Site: brandenburg
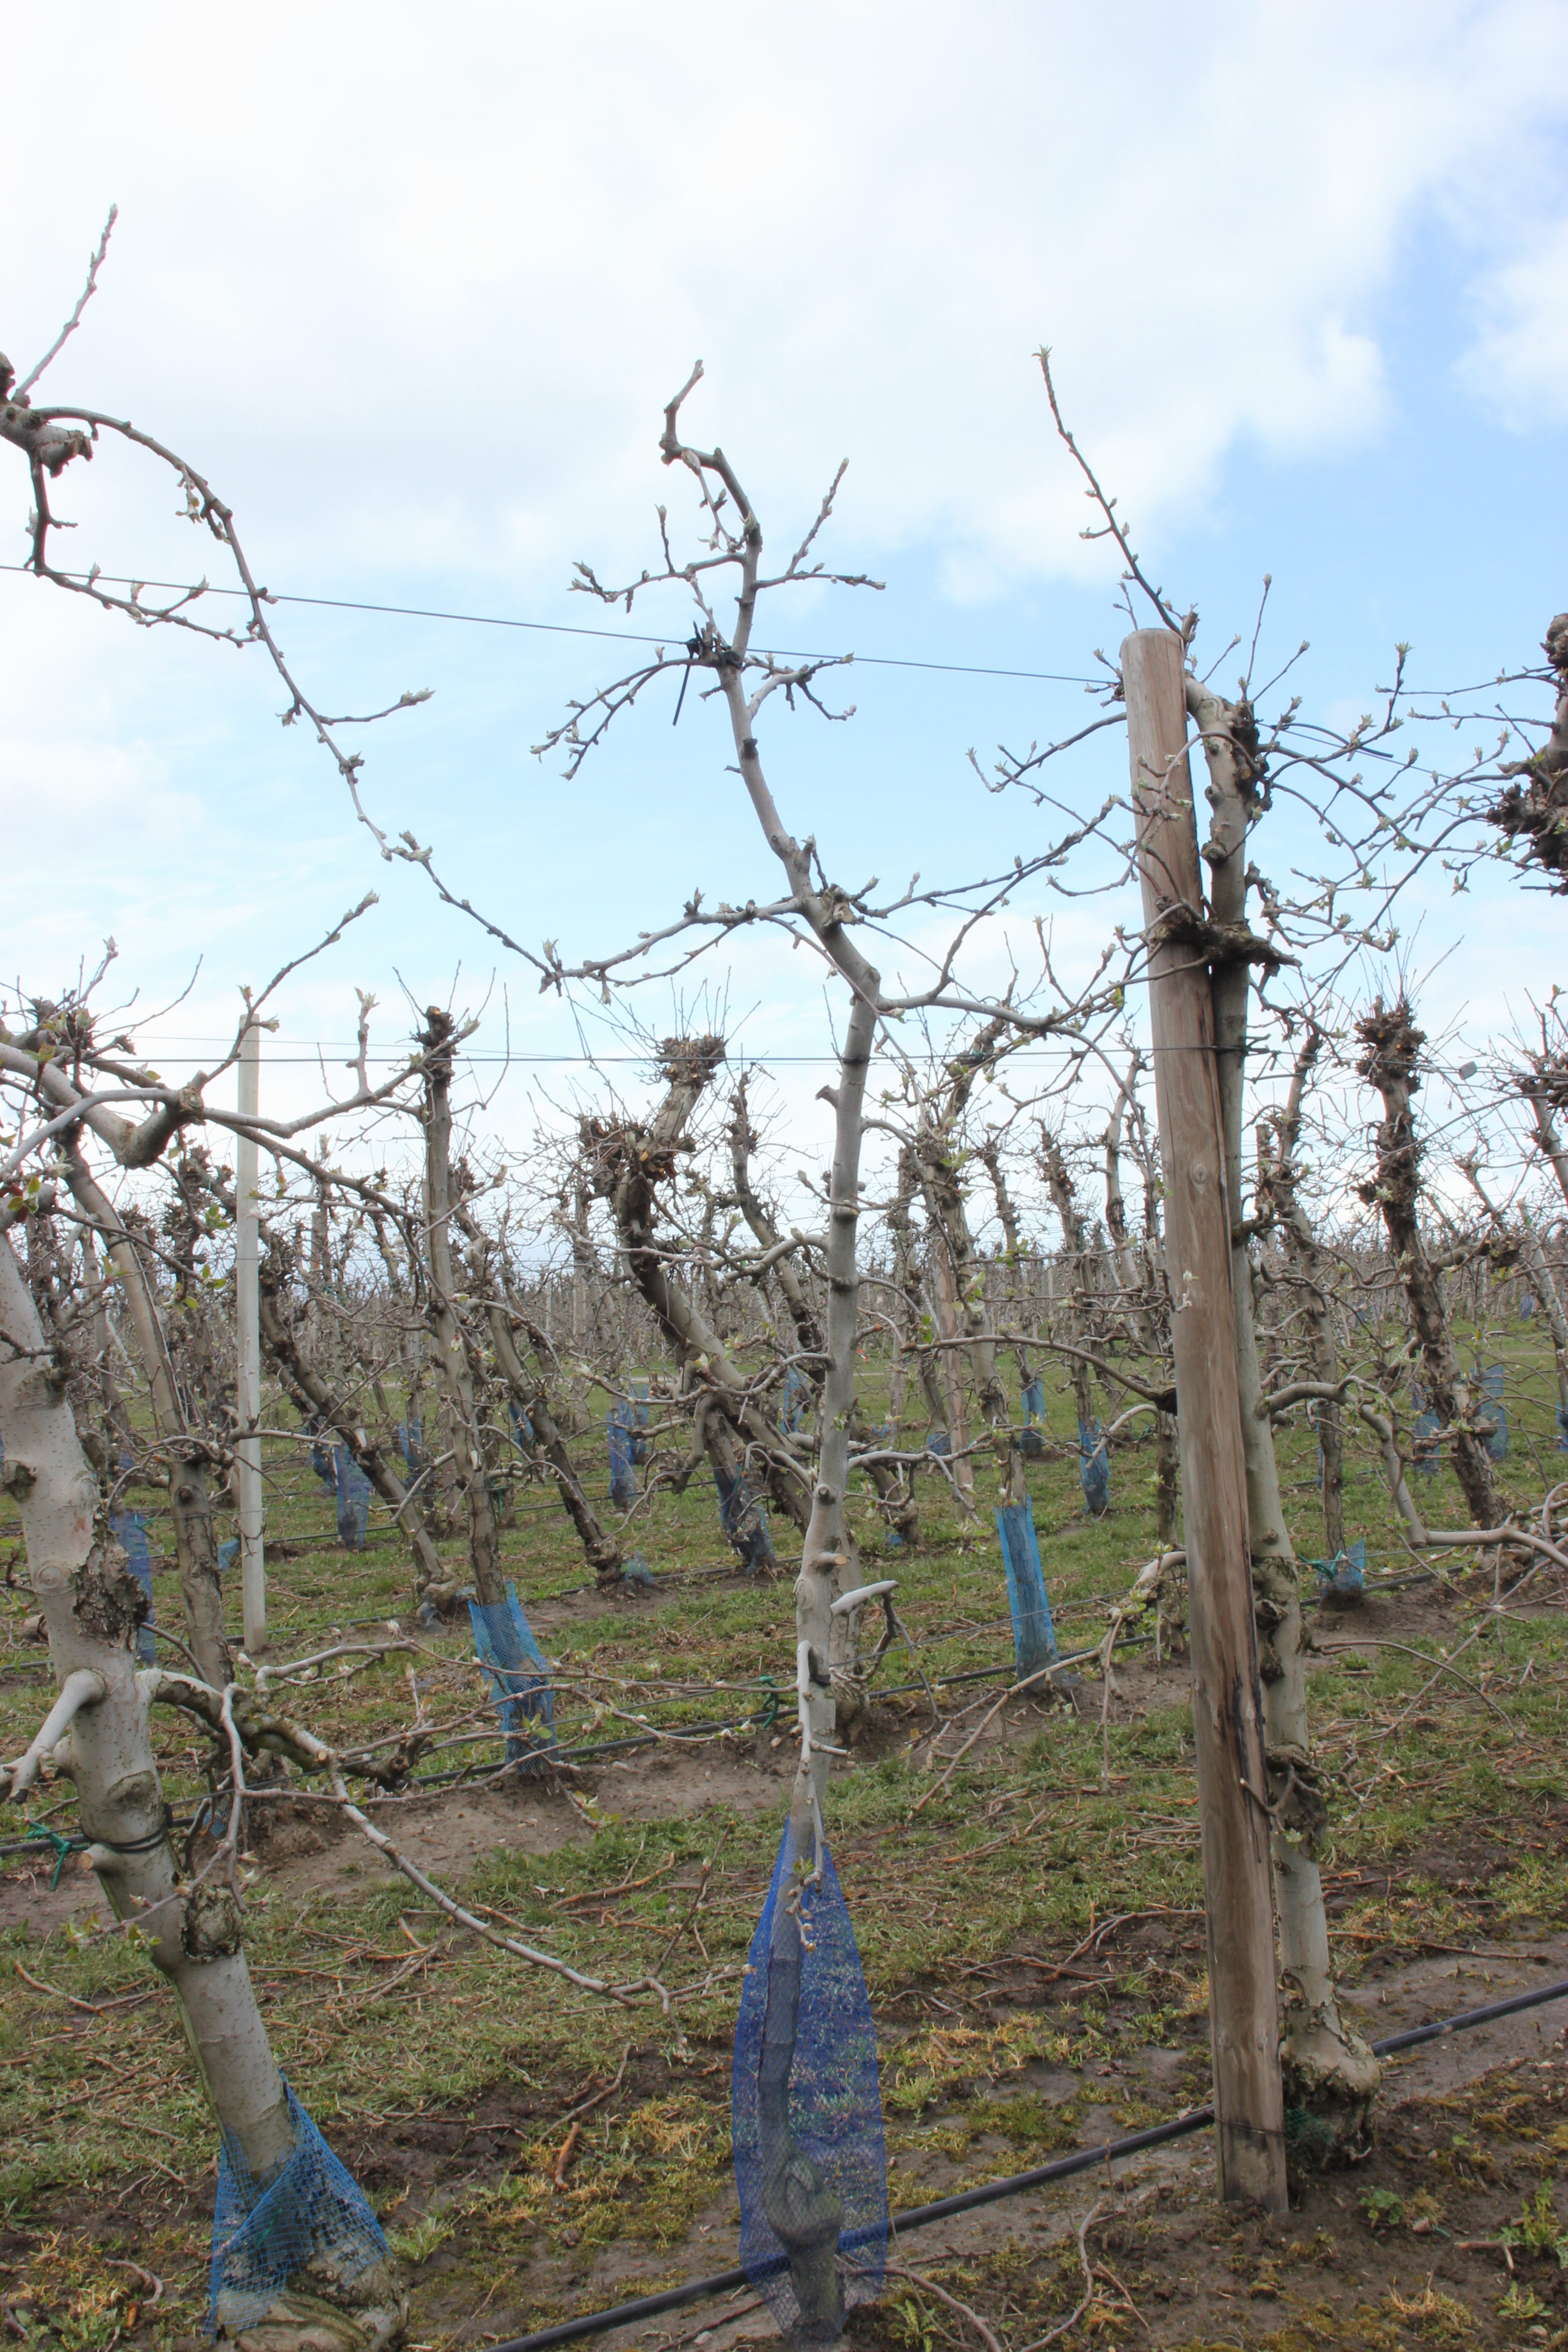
Growth stage (BBCH 55): Inflorescence emergence